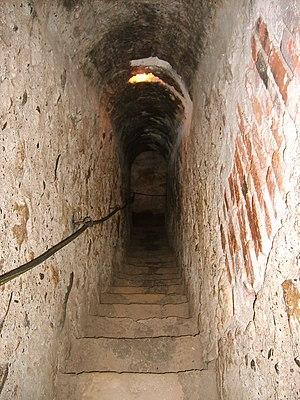
Le château de Bran près de Brașov en Transylvanie non loin de la limite avec la Valachie est un monument historique classé et un lieu touristique de Roumanie.